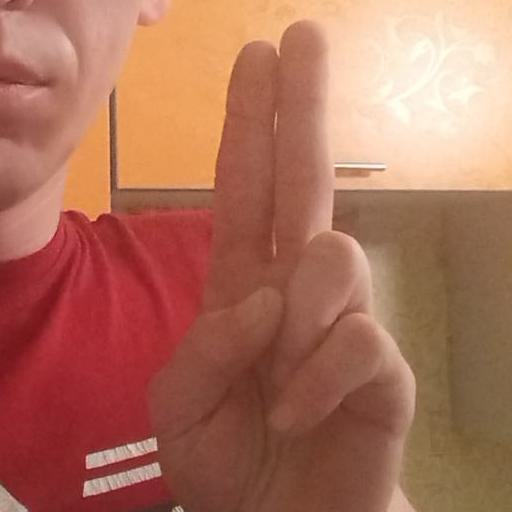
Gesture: two_up